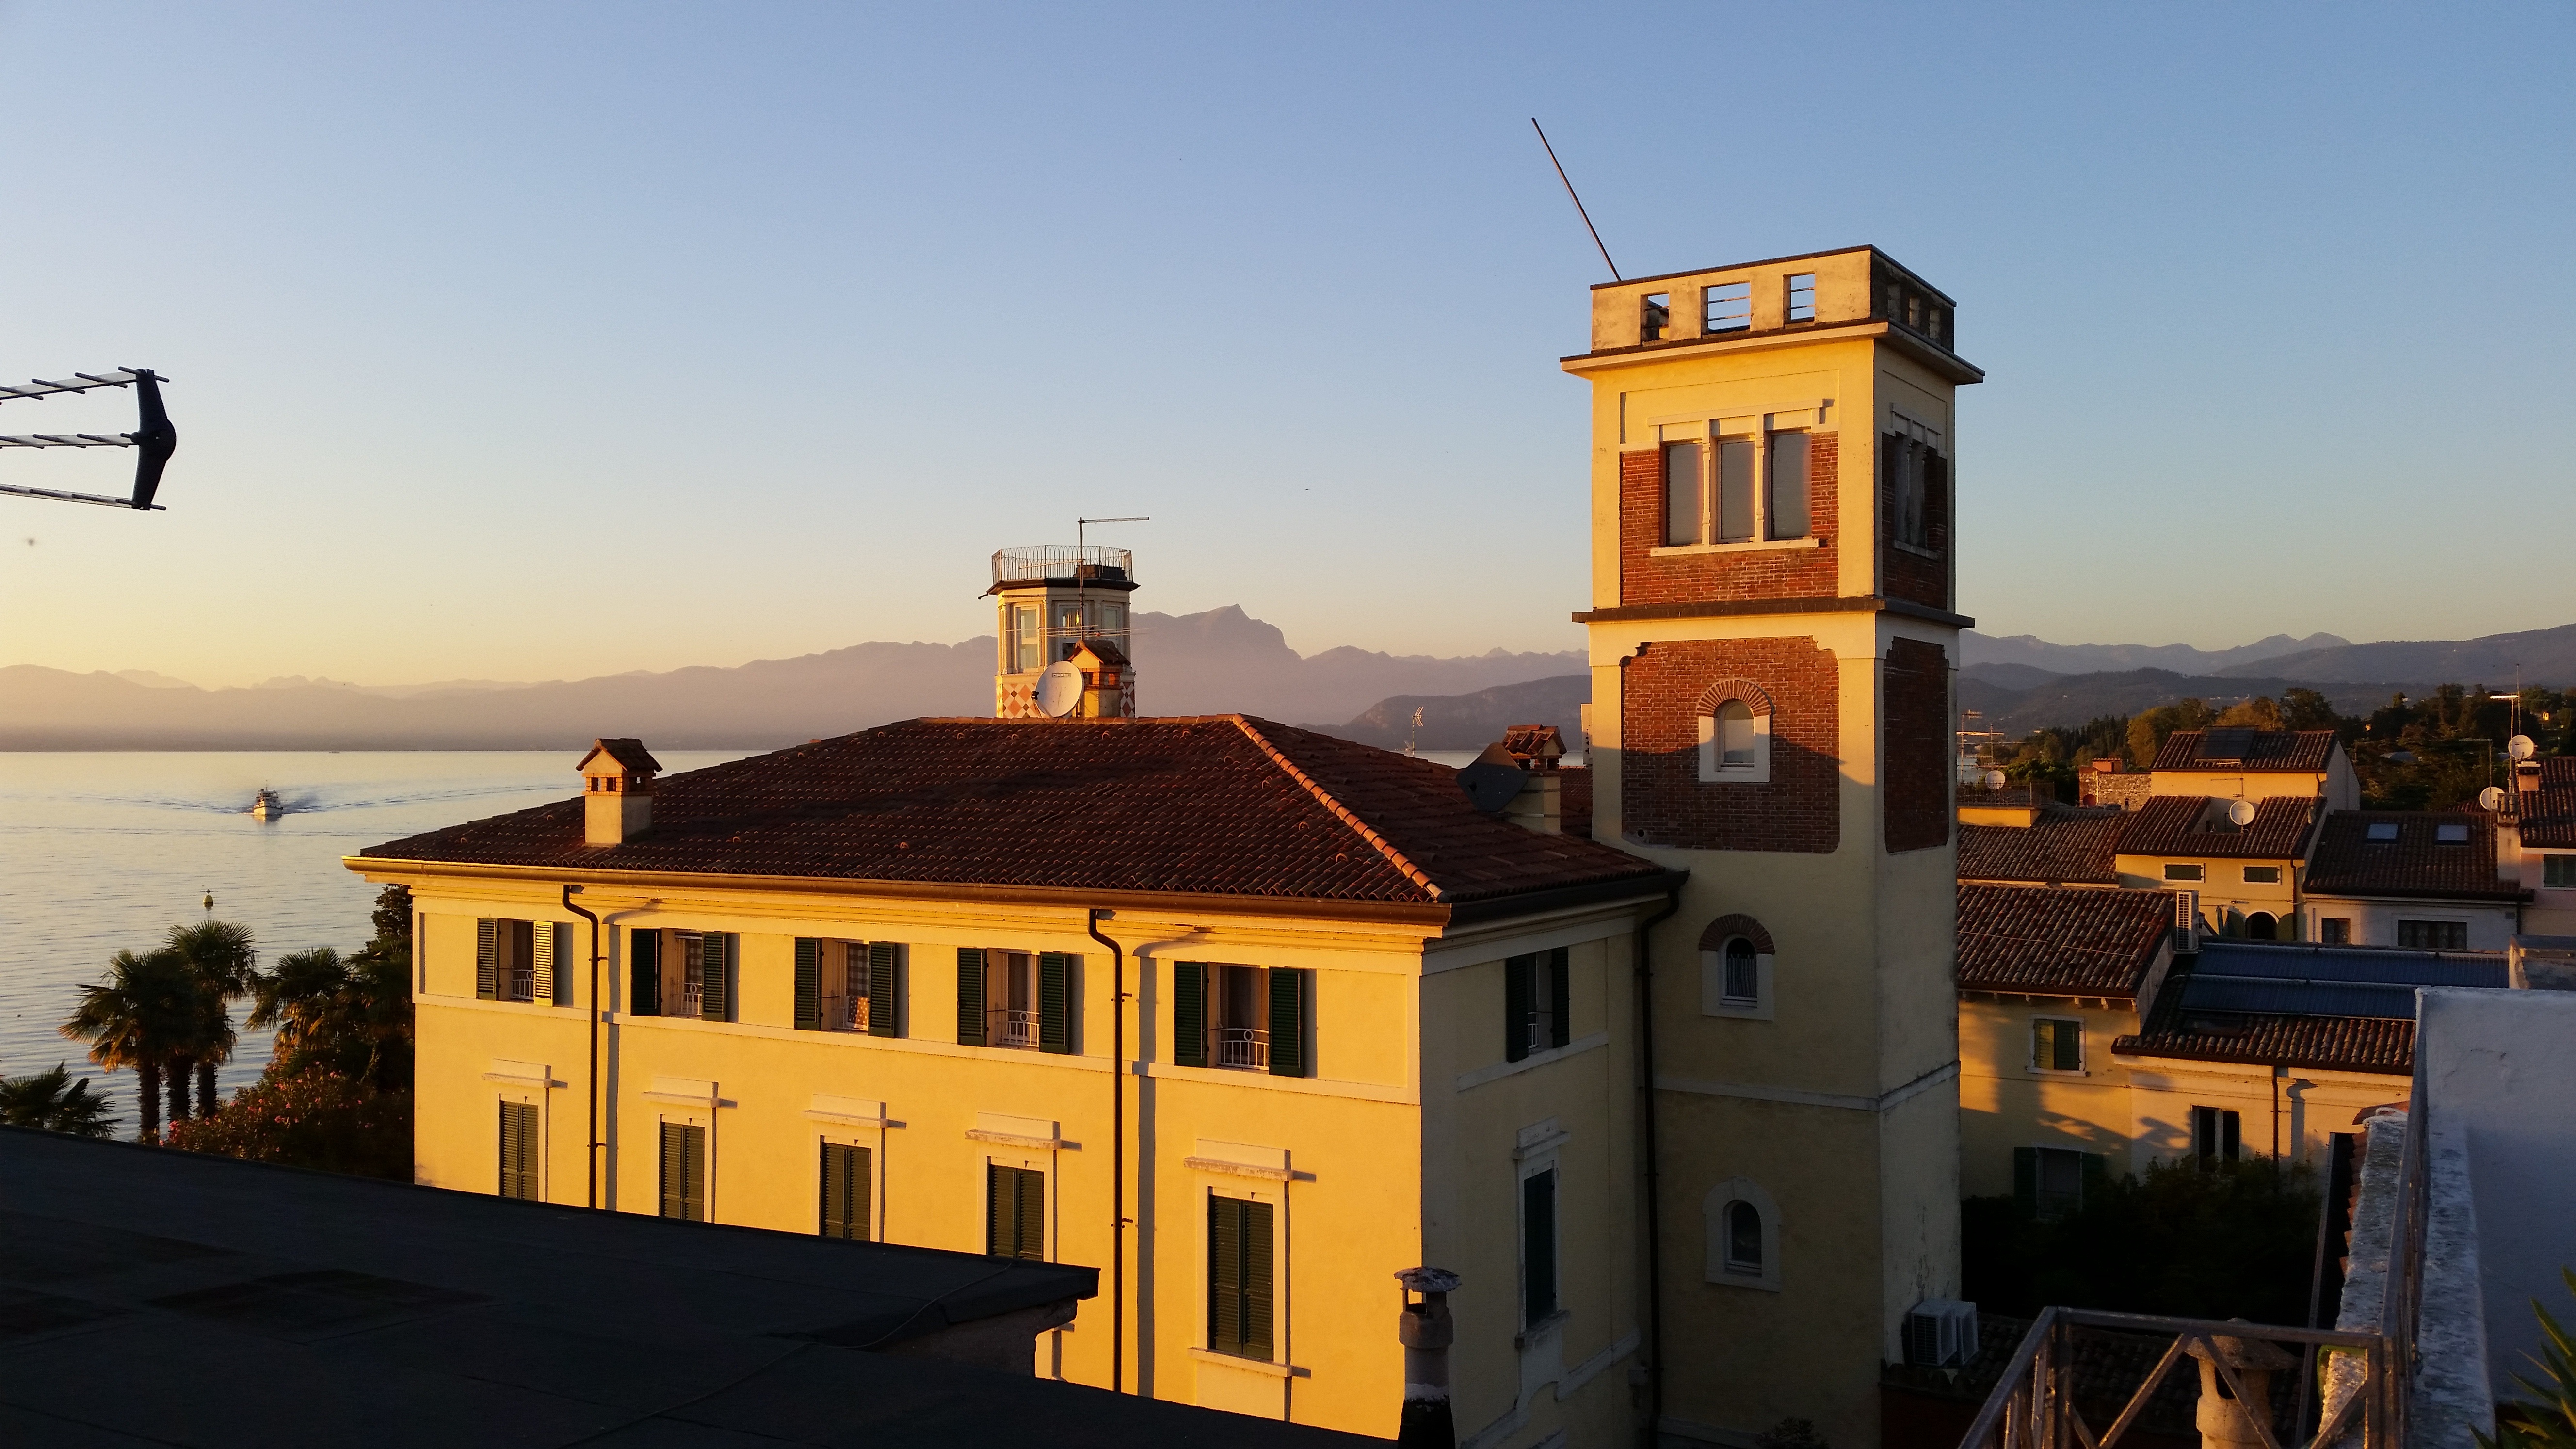
landscape, sunset, night, house, lake, town, building, city, cityscape, downtown, dusk, evening, tower, holiday, landmark, italy, facade, lake view, garda, human settlement